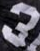
Number: 3